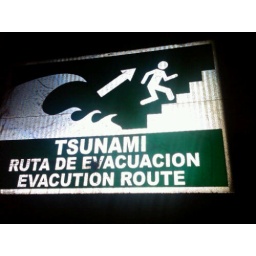
Tsunami Evacuation sign by beach